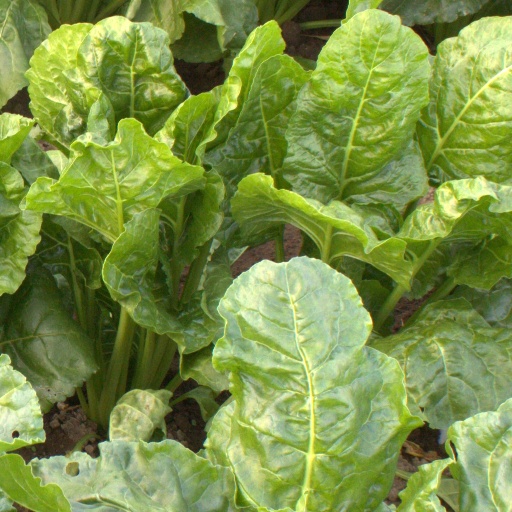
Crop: sugar beet